2010–11 Biathlon World Cup – World Cup 3

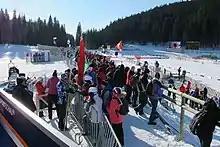
Pokljuka biathlon world cup in 2010

The 2010–11 Biathlon World Cup - World Cup 3 was held in Pokljuka, Slovenia, from 16 December until 19 December 2010.